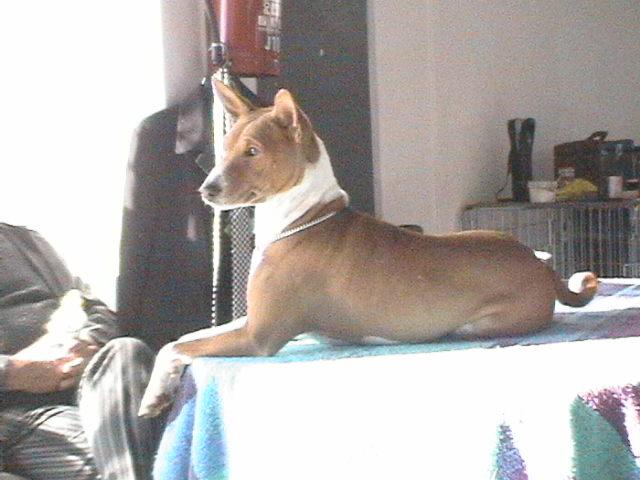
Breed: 243-n000103-basenji